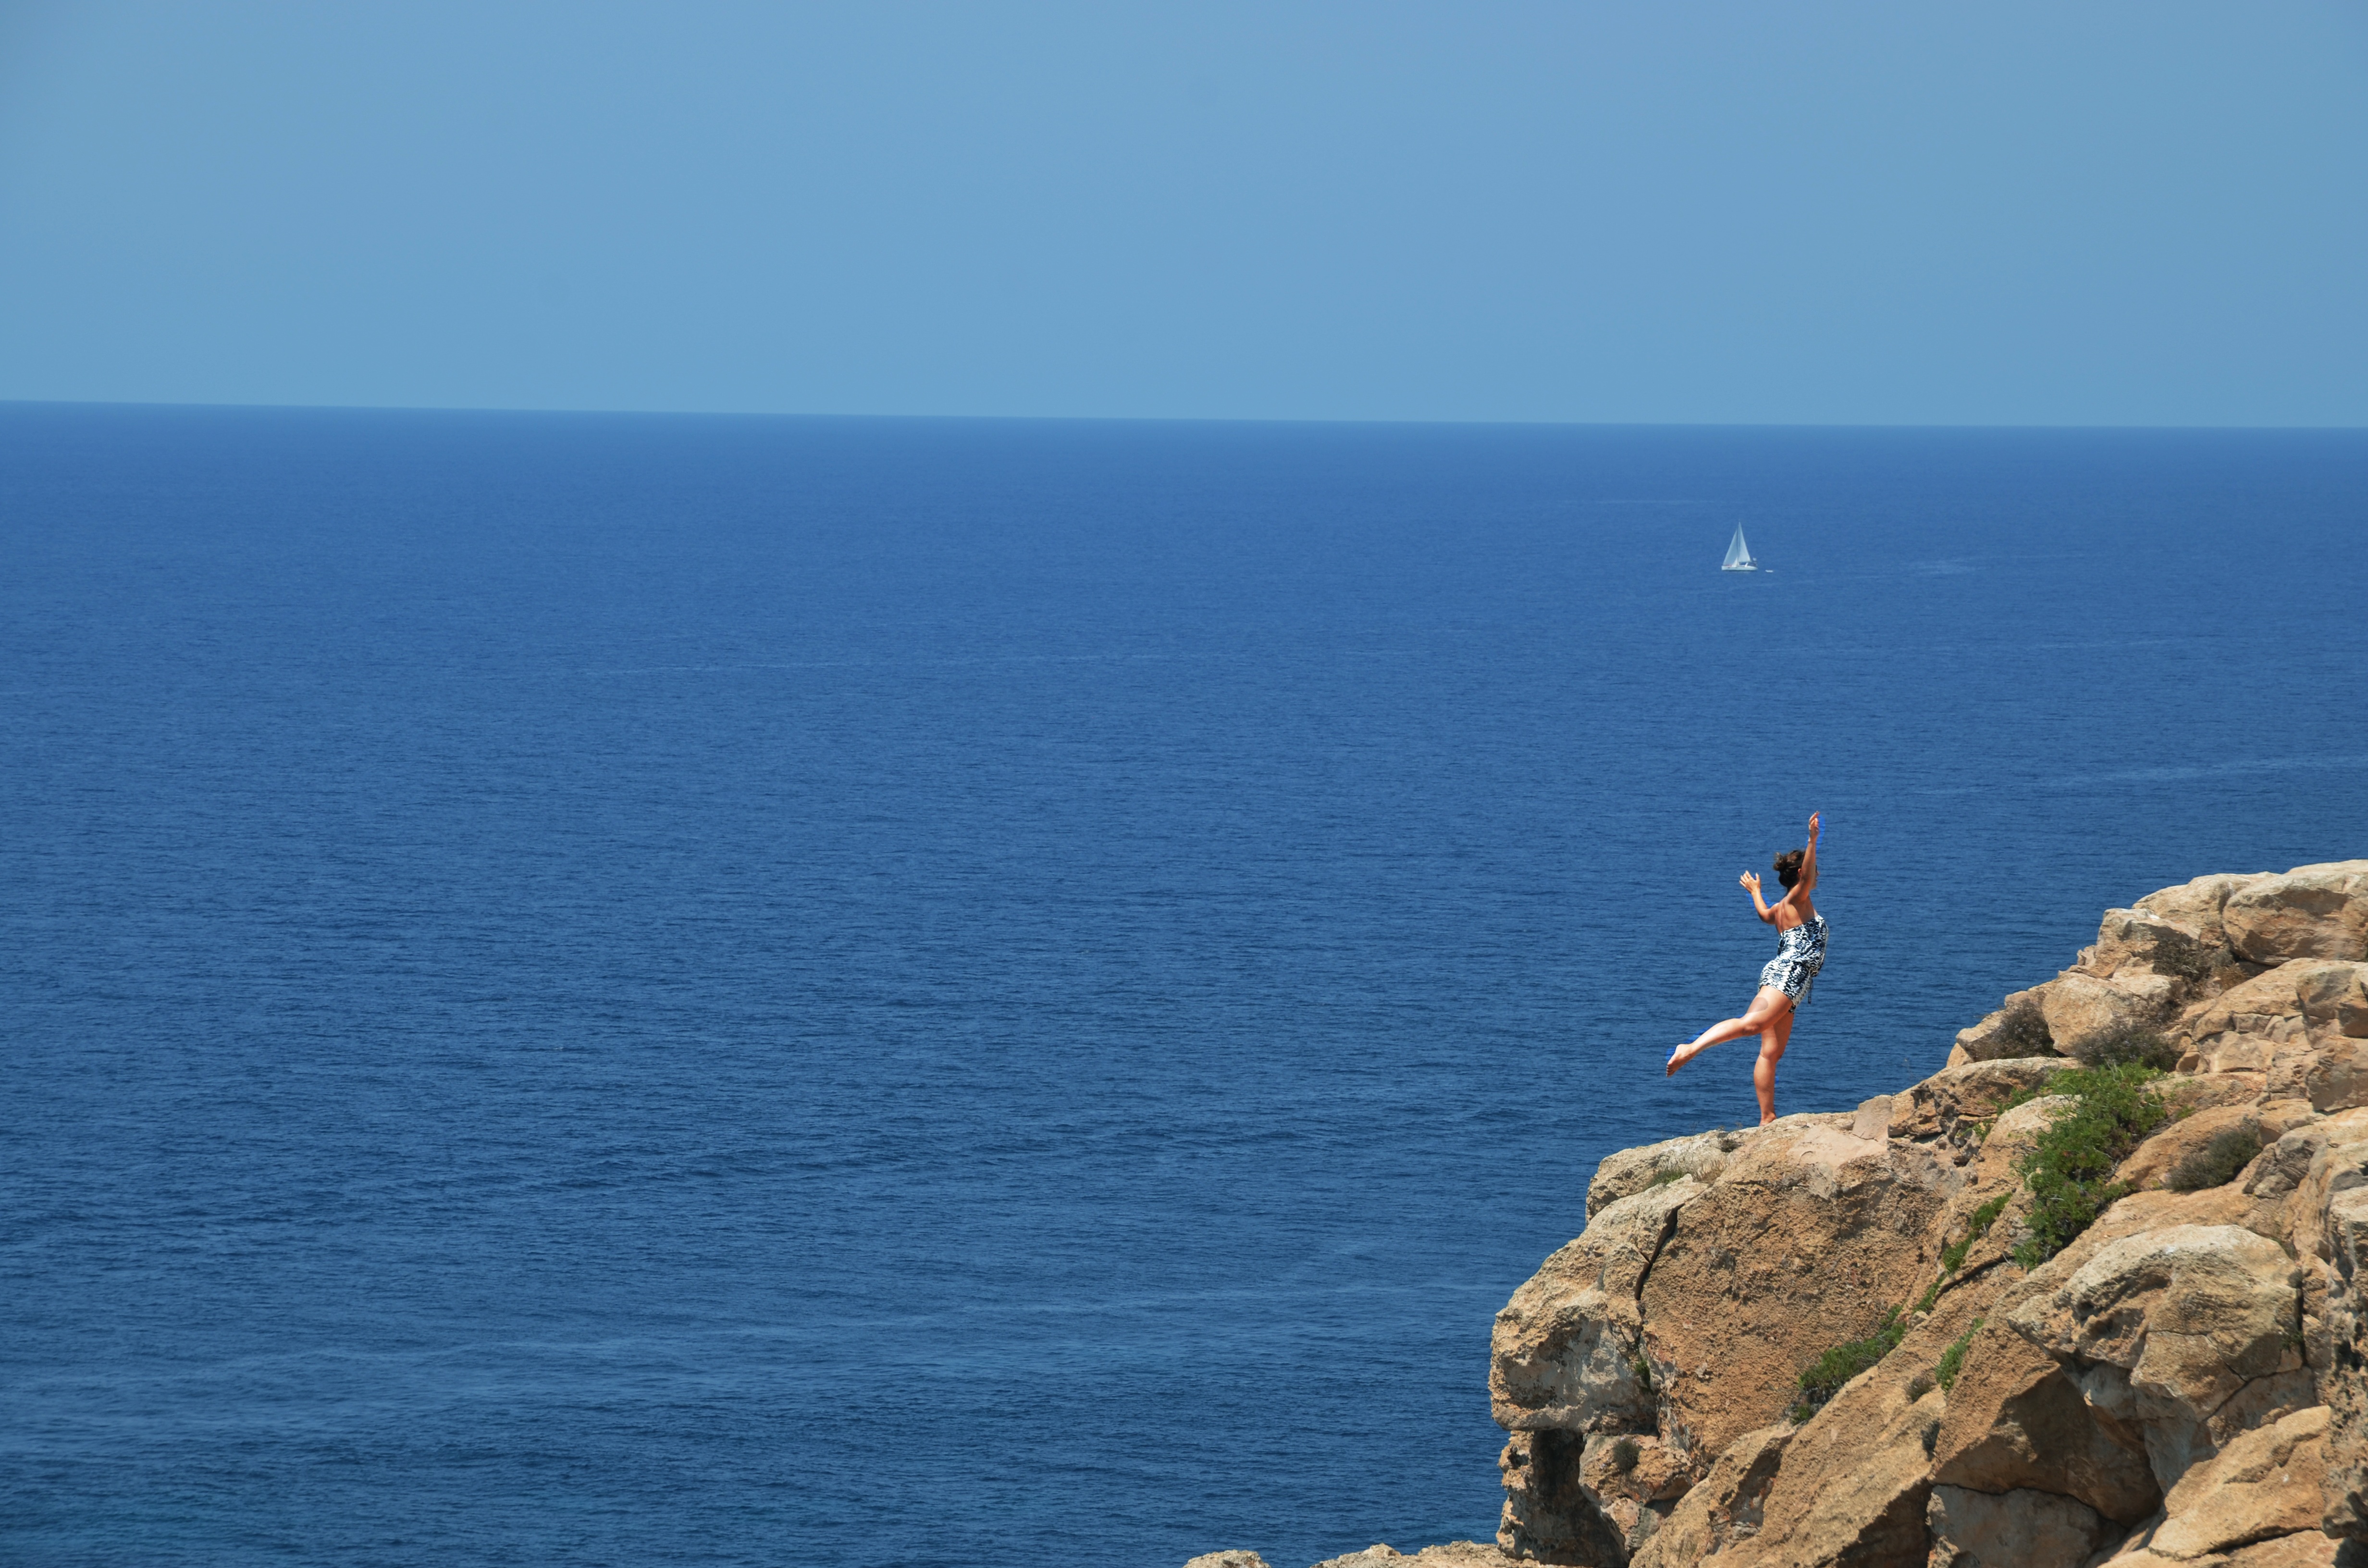
beach, landscape, sea, coast, ocean, horizon, shore, wave, vacation, jumping, cliff, tower, bay, terrain, body of water, cape, nature landscape, summer landscape